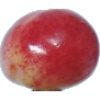
Label: Cherry Rainier 1